Manohar Lal Khattar

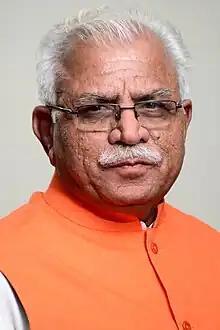
Khattar in 2019

Manohar Lal Khattar (born 5 May 1954) is an Indian politician who has been serving as the Minister of Power and Minister of Housing and Urban Affairs in the central Modi government since June 2024. A prominent leader of the Bharatiya Janata Party, he has served as the 10th Chief Minister of Haryana from 26 October 2014 until his resignation on 12 March 2024.